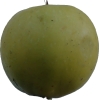
Label: Apple 13